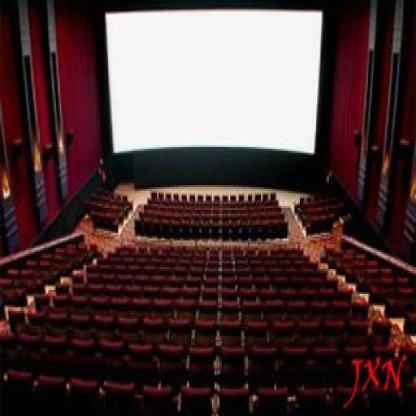
Scene: Indoor